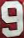
Number: 9